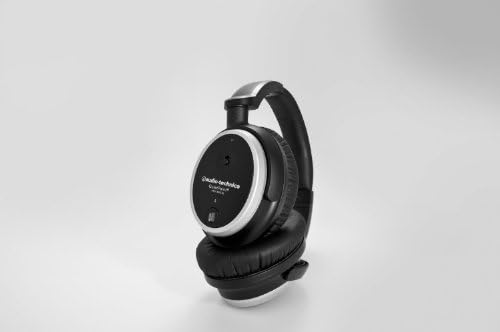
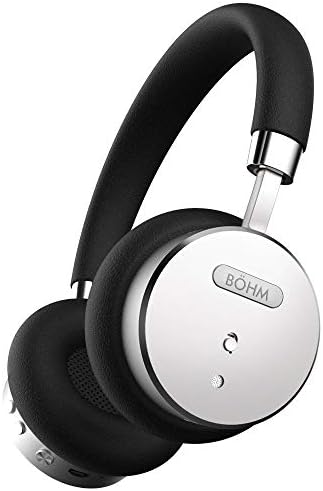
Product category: headphones
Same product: no